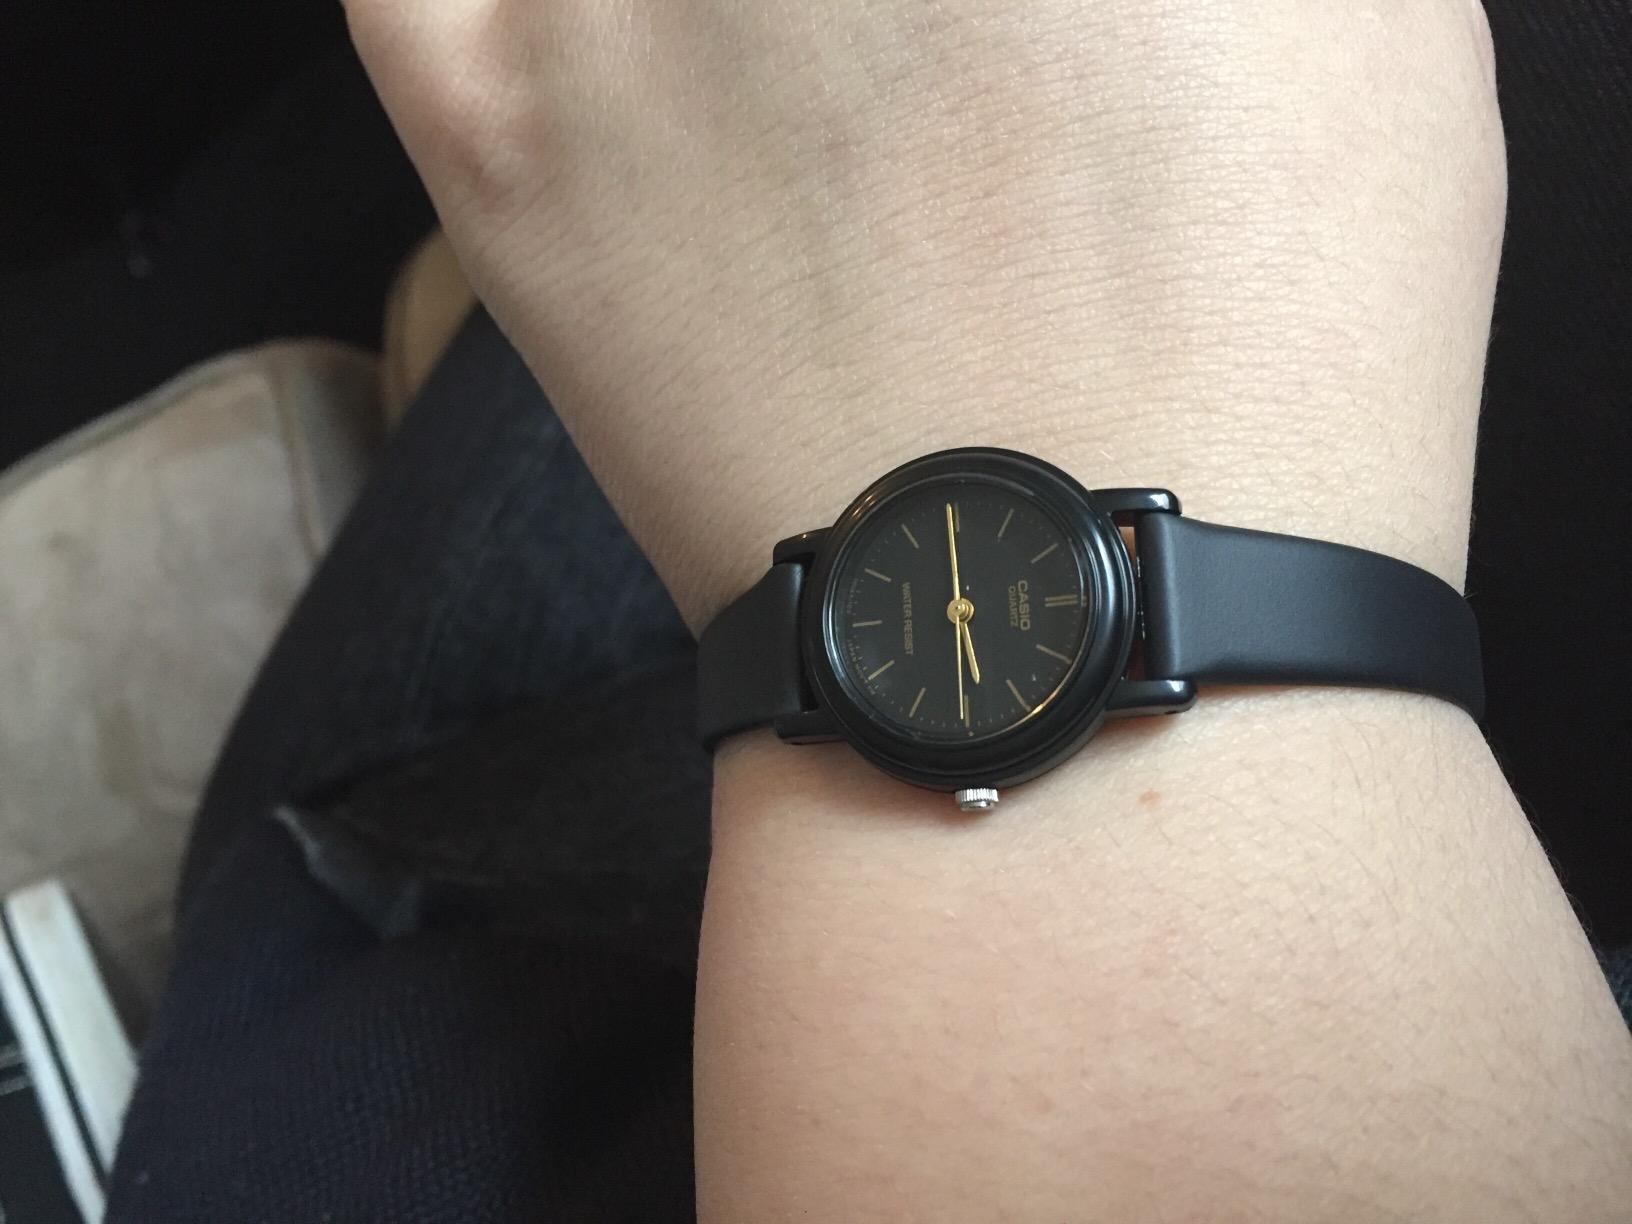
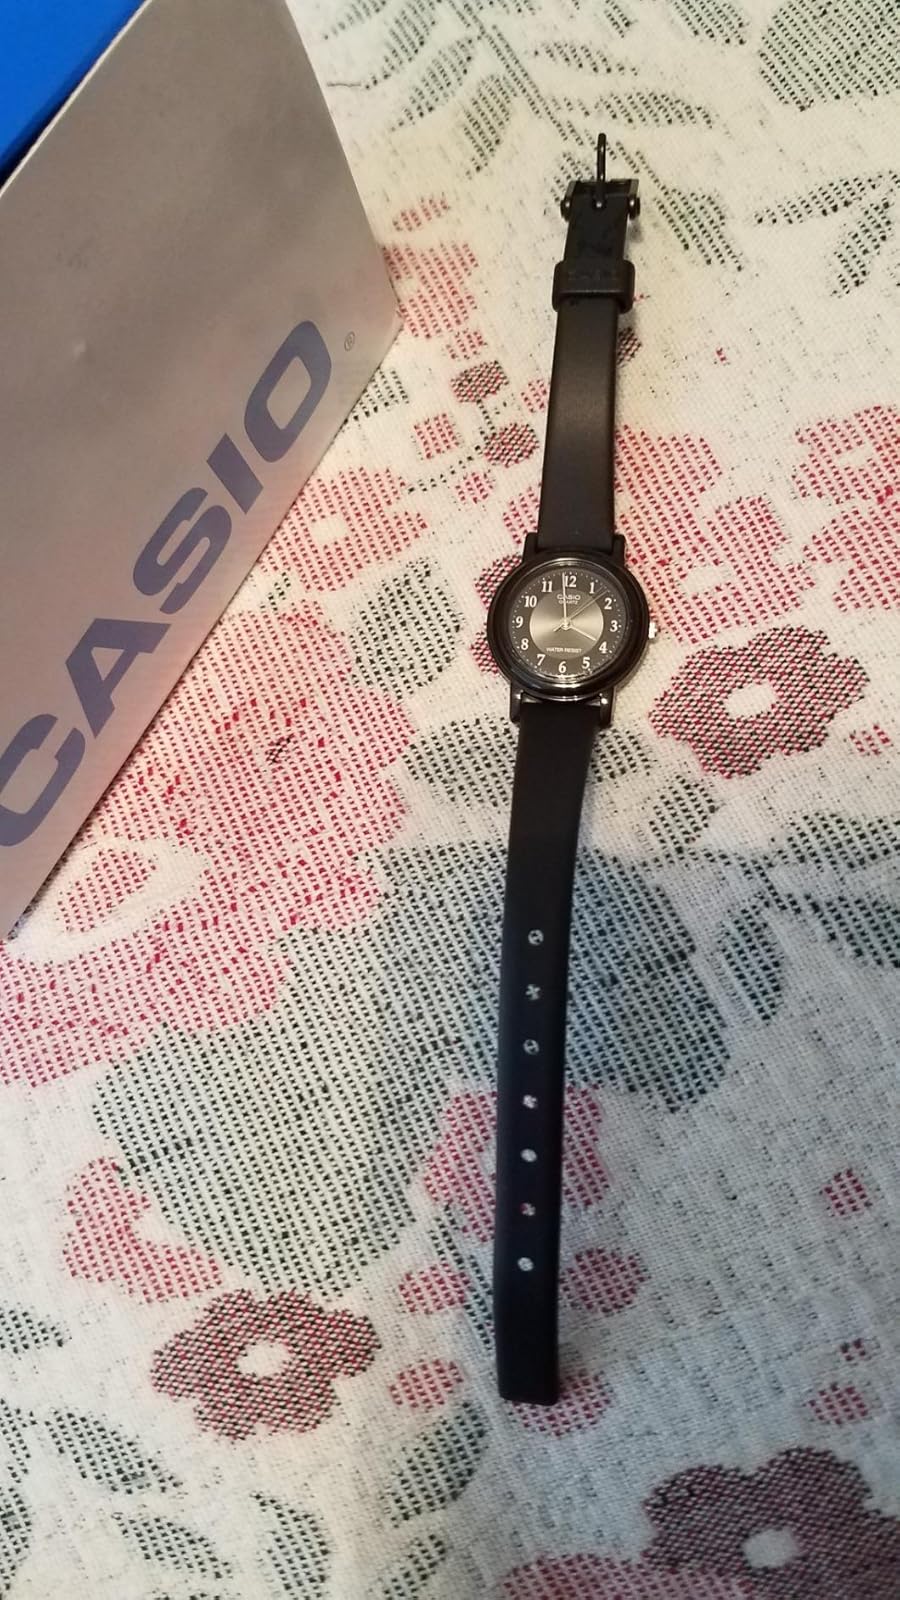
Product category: accessories_watch
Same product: no